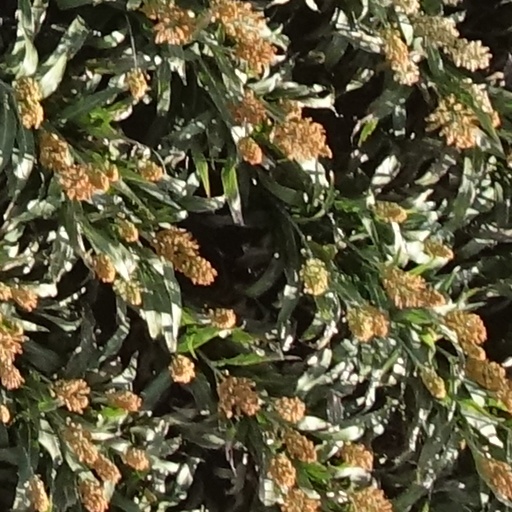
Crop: sorghum